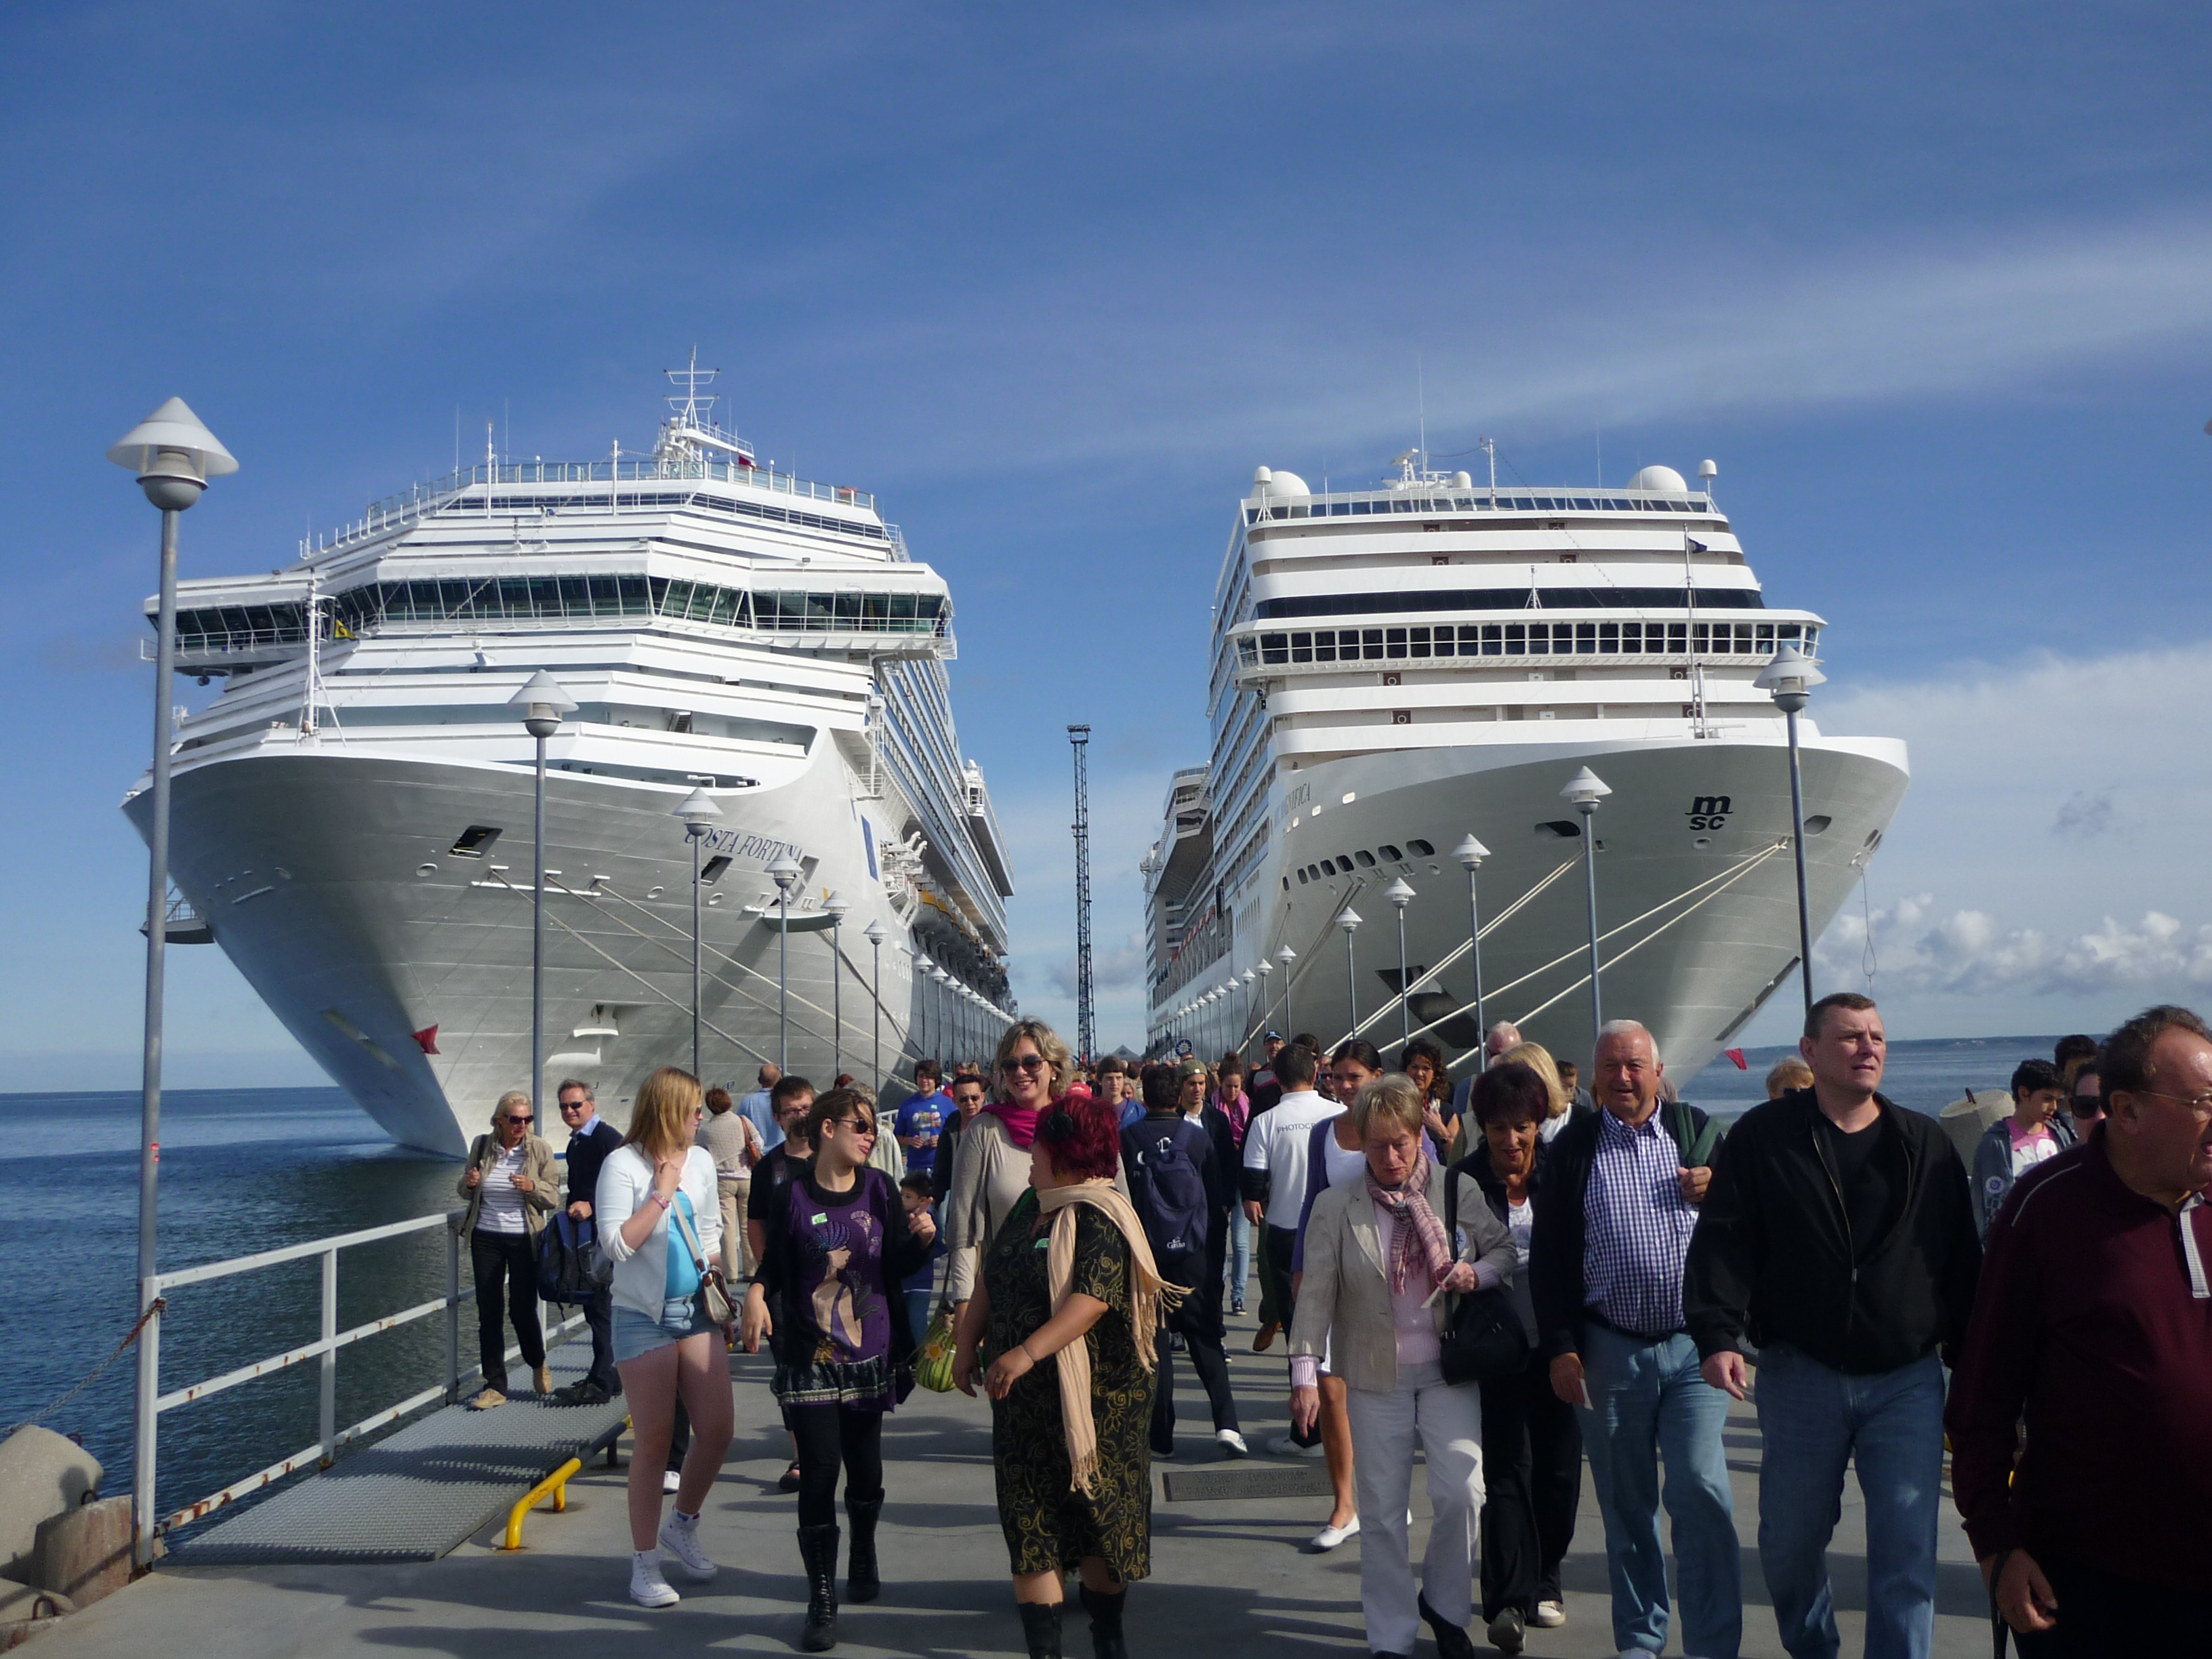
sea, ship, vehicle, yacht, port, tourism, cruise, ferry, holidays, tourists, ships, watercraft, cruise ship, travellers, motor ship, passenger ship, cruise ships, holiday cruise, ocean liner